Dalma Hills

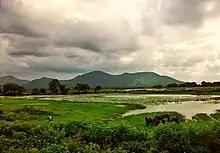
Dalma Hills

Dalma range refers to the continuation of an assemblage of hills stretching over Jharkhand and West Bengal states in India.